Theodoros Kolokotronis

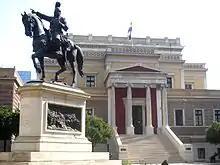
Statue of Kolokotronis in front of the Old Parliament building in Athens; work by Lazaros Sochos.

Kolokotronis gathered the klephts together to march to the relief of Demetrios Ypsilantis. This was quite a feat in itself, considering the near-collapse of the government and the notoriously quarrelsome nature of the klephtic bands. The Ottoman army from the north commanded by Mahmud Dramali Pasha, after taking Corinth, had marched to the plain of Argos. The castle of Larissa was an excellent position, commanding the whole plain. To leave such a stronghold straddling Ottoman supply lines was far too dangerous. Dramali would have to reduce the fortress before moving on. Scaling the cliffs, breaching the castle's stout walls and overcoming its resolute defenders would be no easy task.